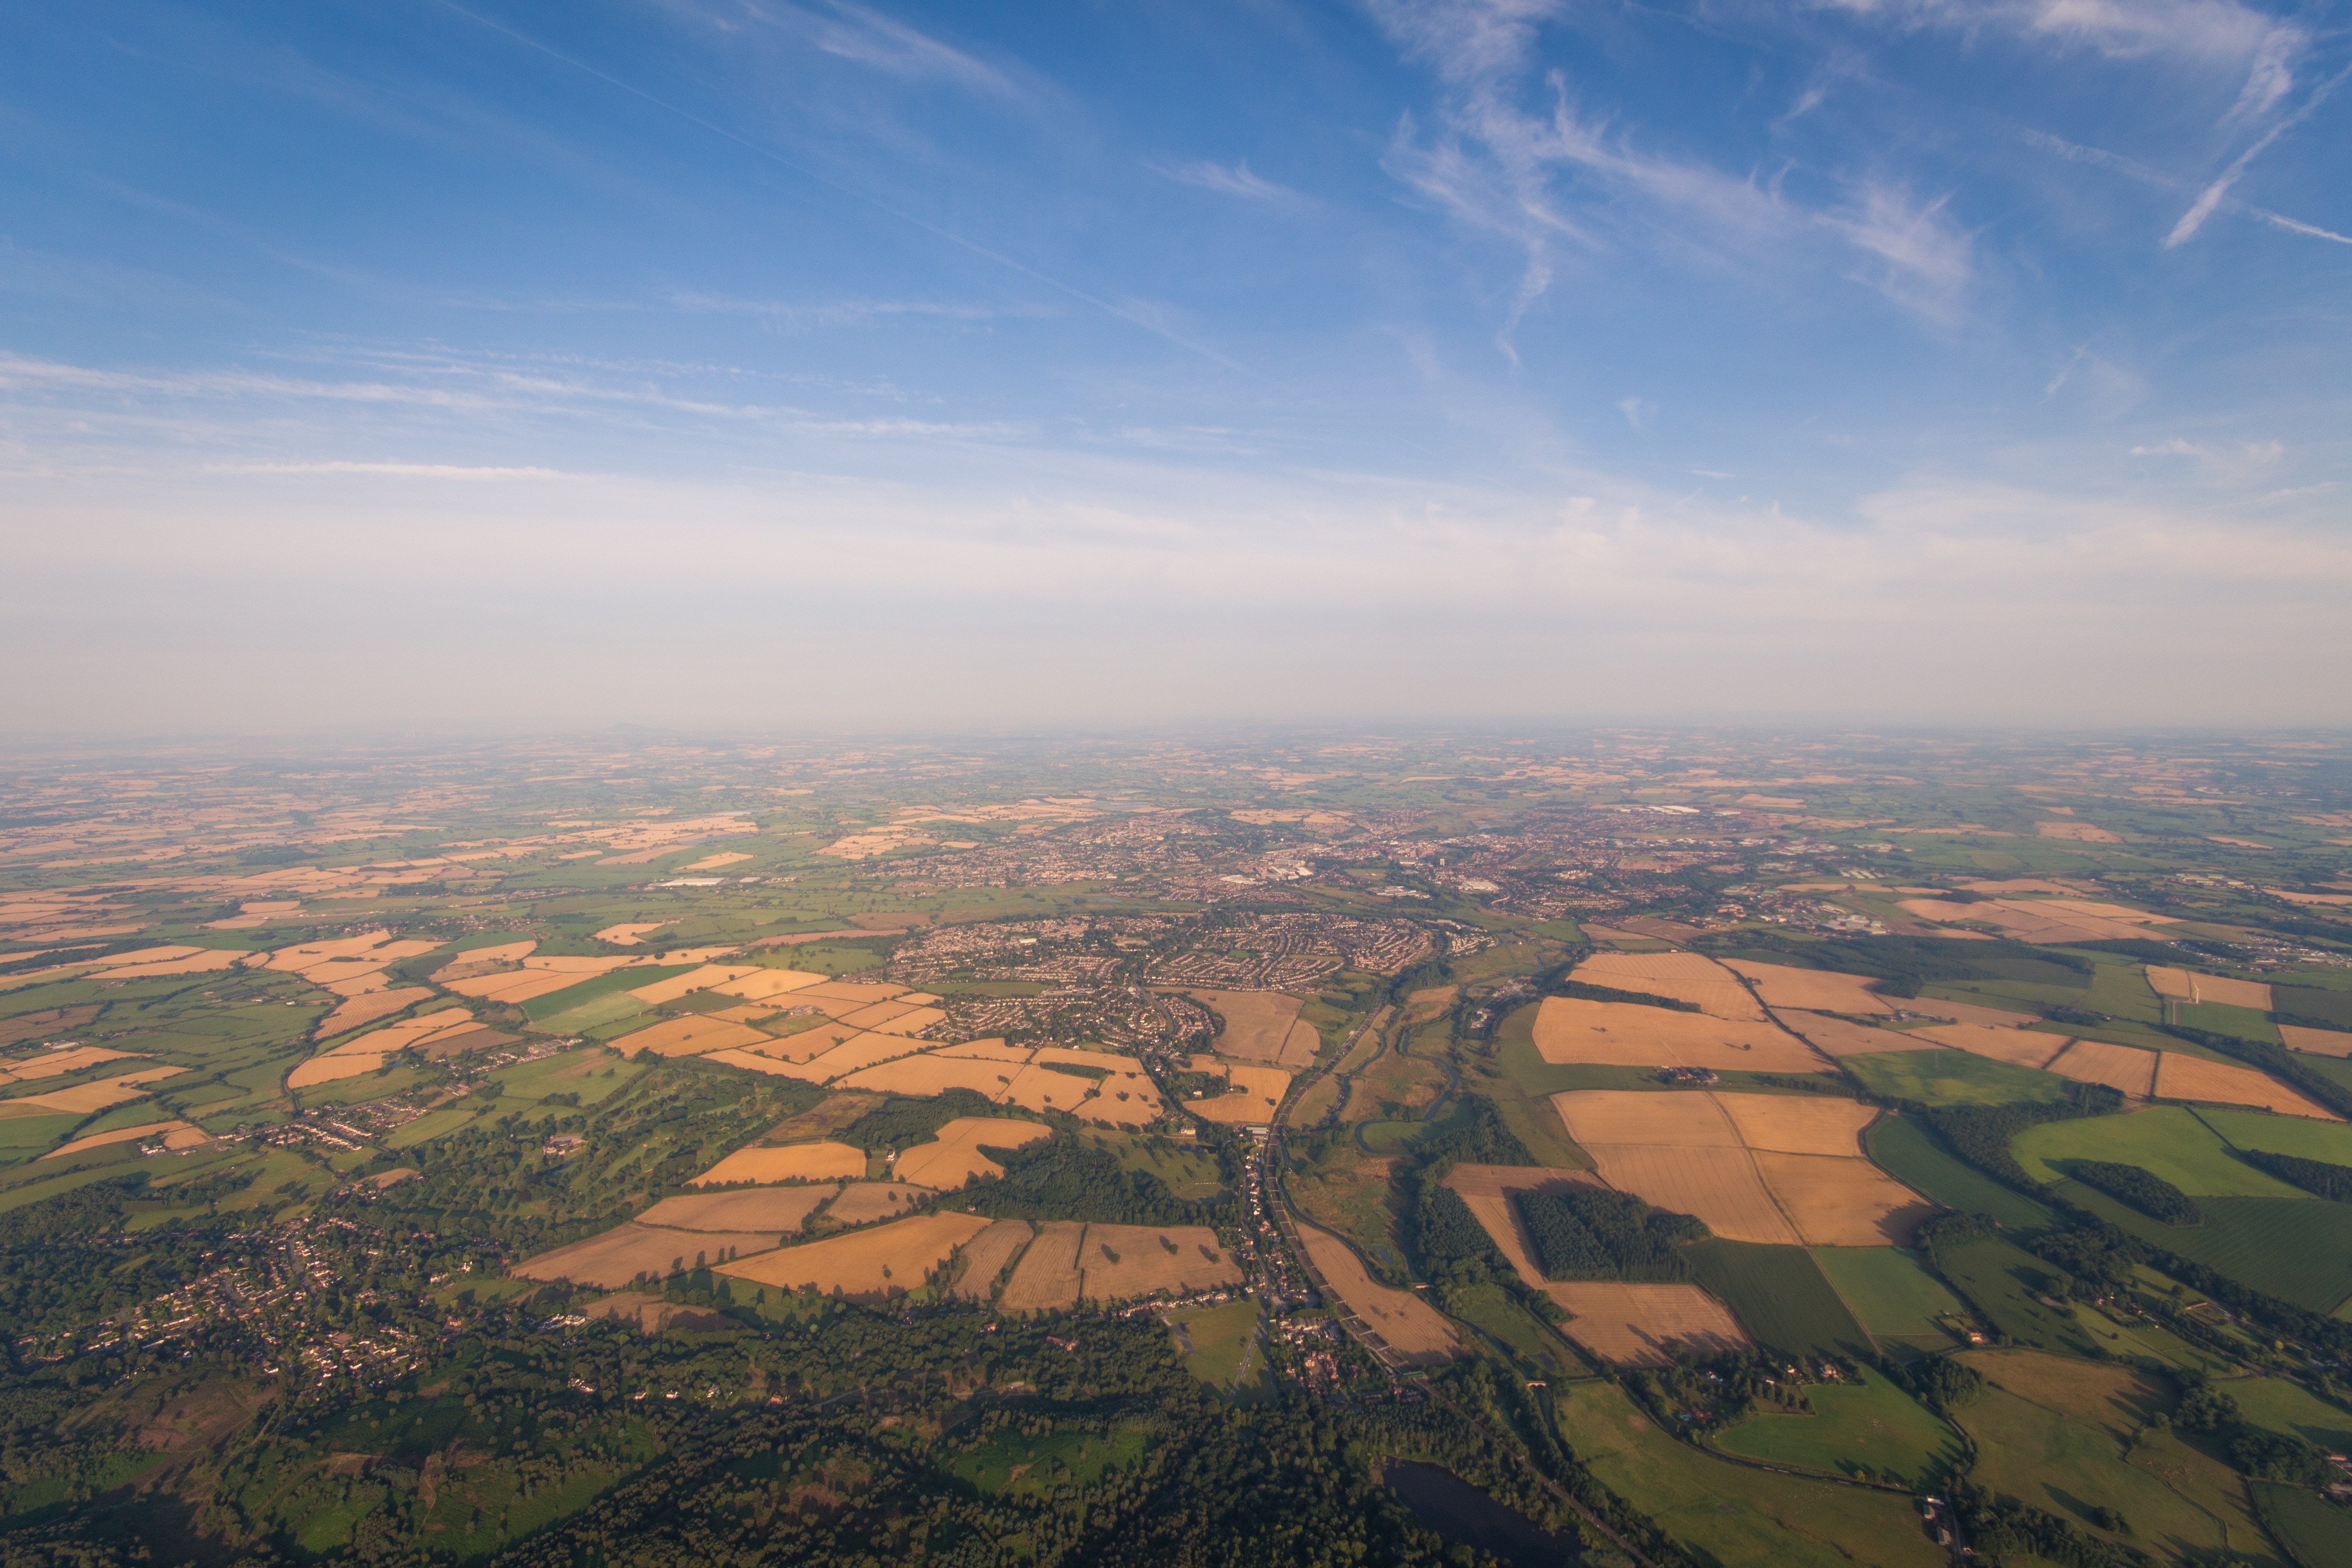
landscape, horizon, mountain, cloud, sky, sunset, field, photography, countryside, hill, country, dusk, flight, aerial, plain, plateau, bird's eye view, aerial photography, atmosphere of earth